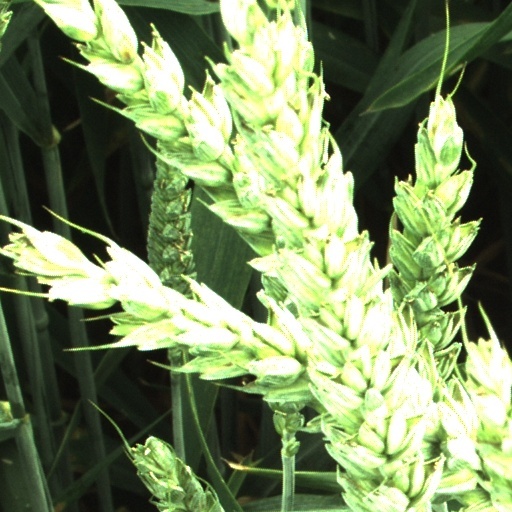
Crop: wheat